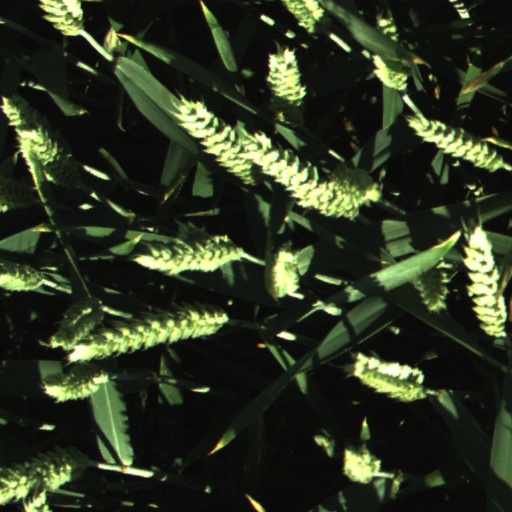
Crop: wheat